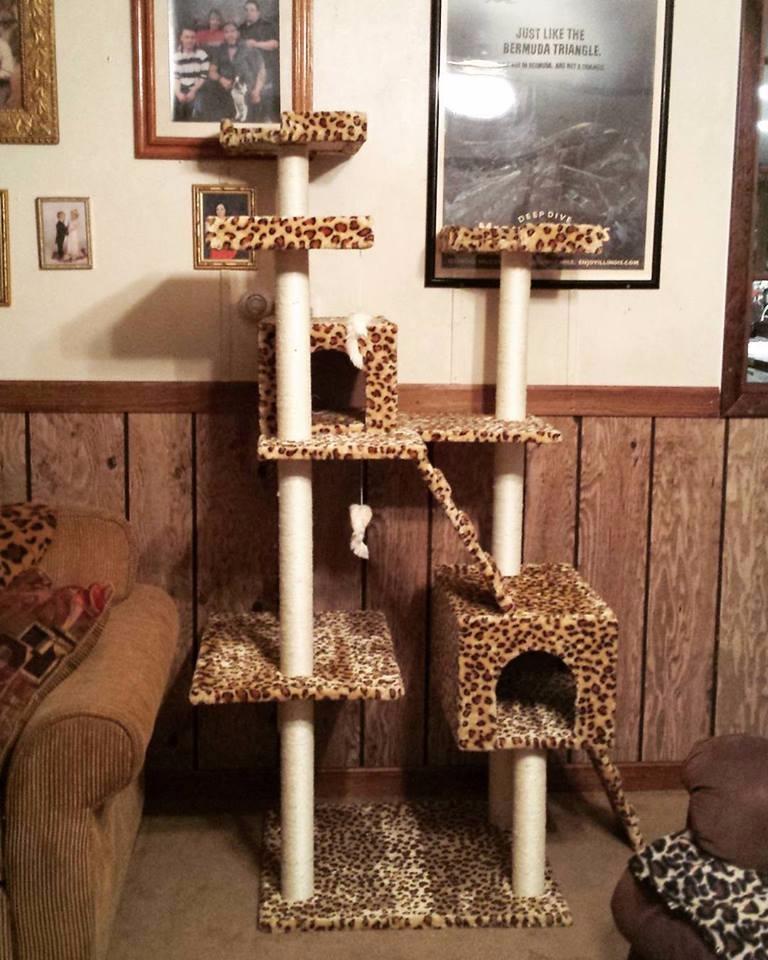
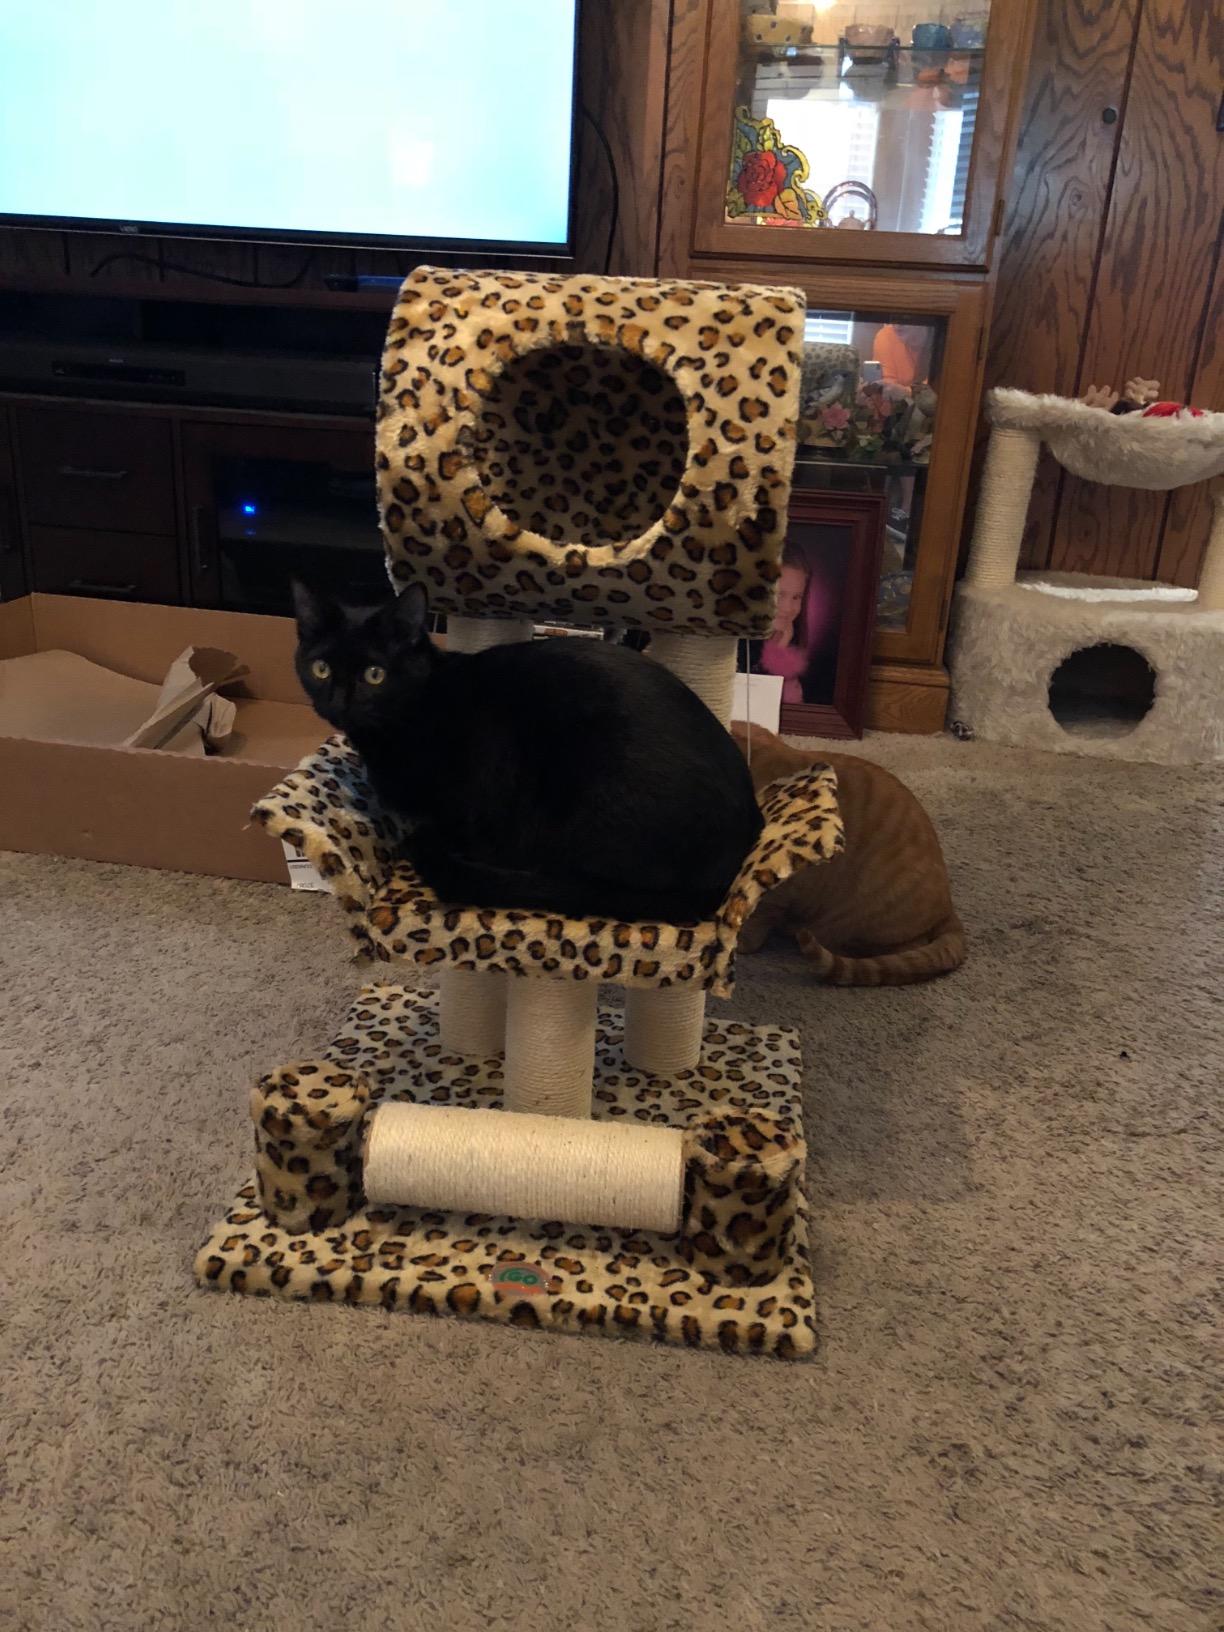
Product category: items_cat tree
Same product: no